Iyari Limon

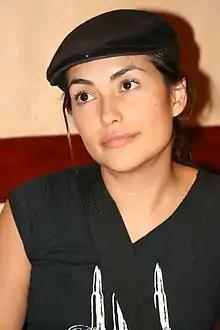
Limon in 2005

Iyari Pérez Limón is a Mexican and American actress, best known for her supporting role as Potential Slayer Kennedy in the final and 7th season on the television series "Buffy the Vampire Slayer".